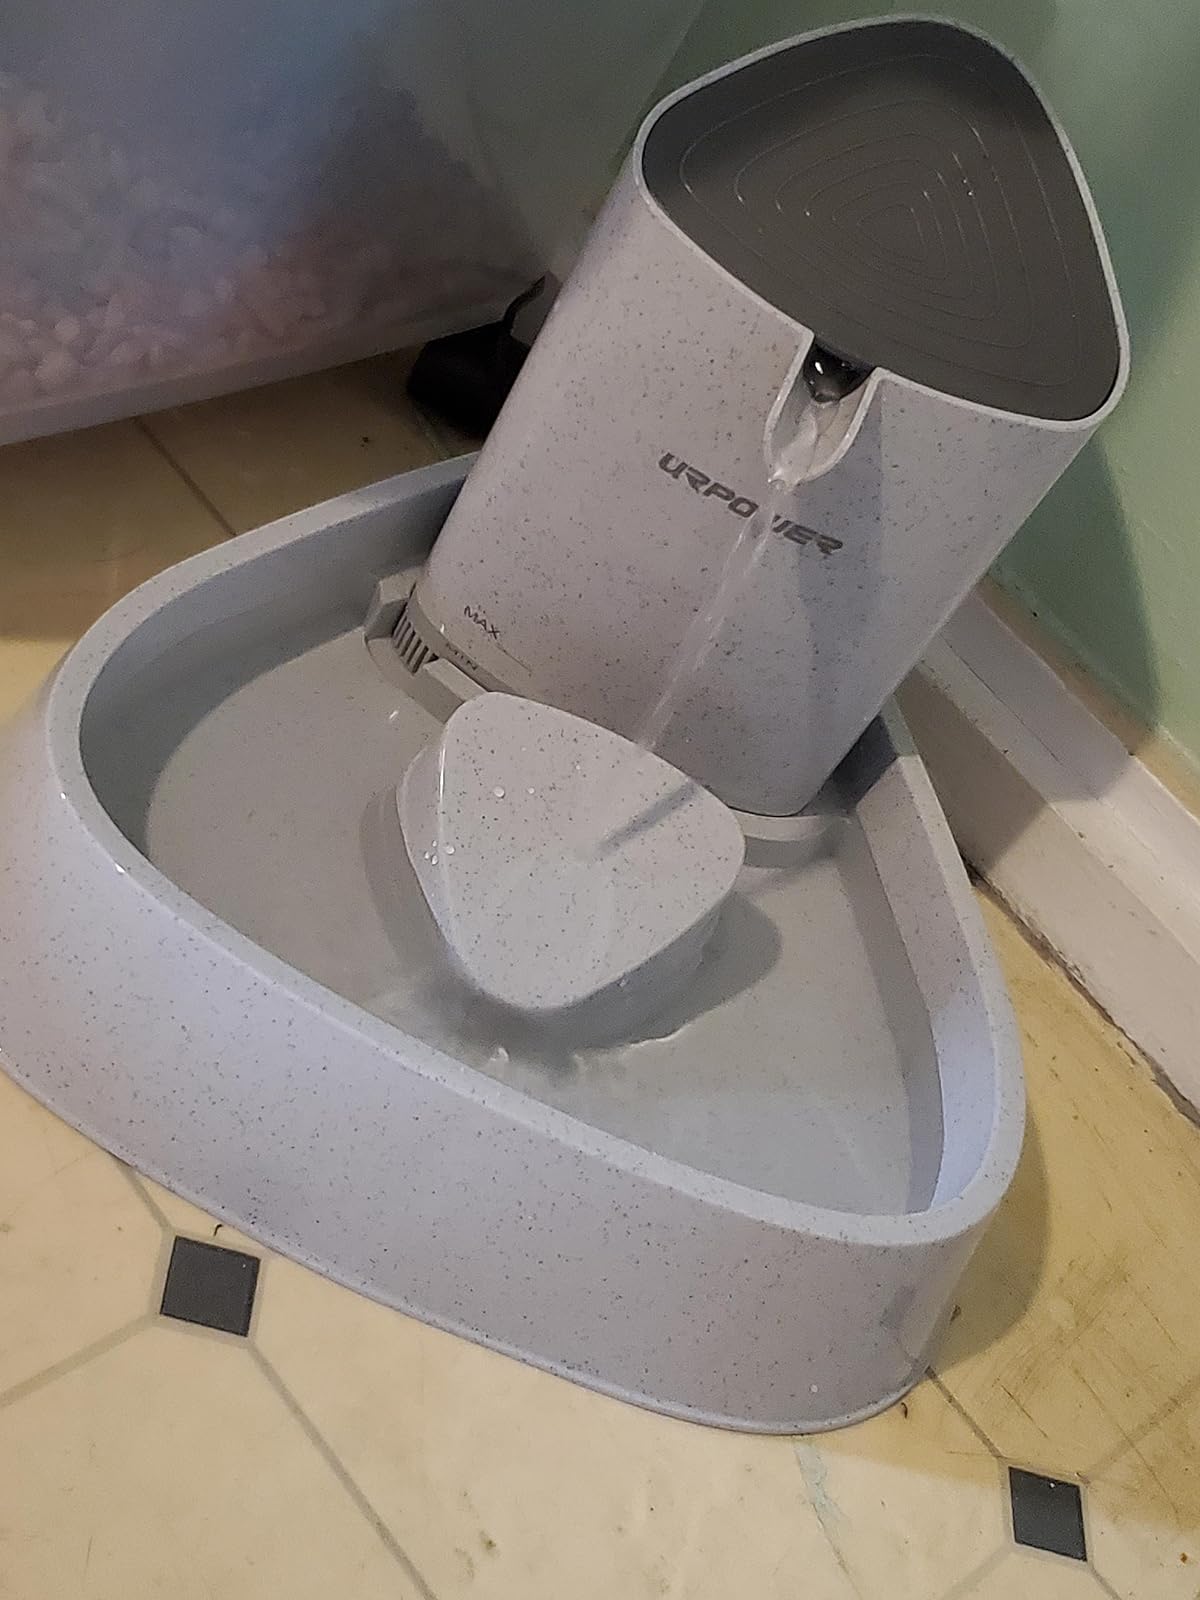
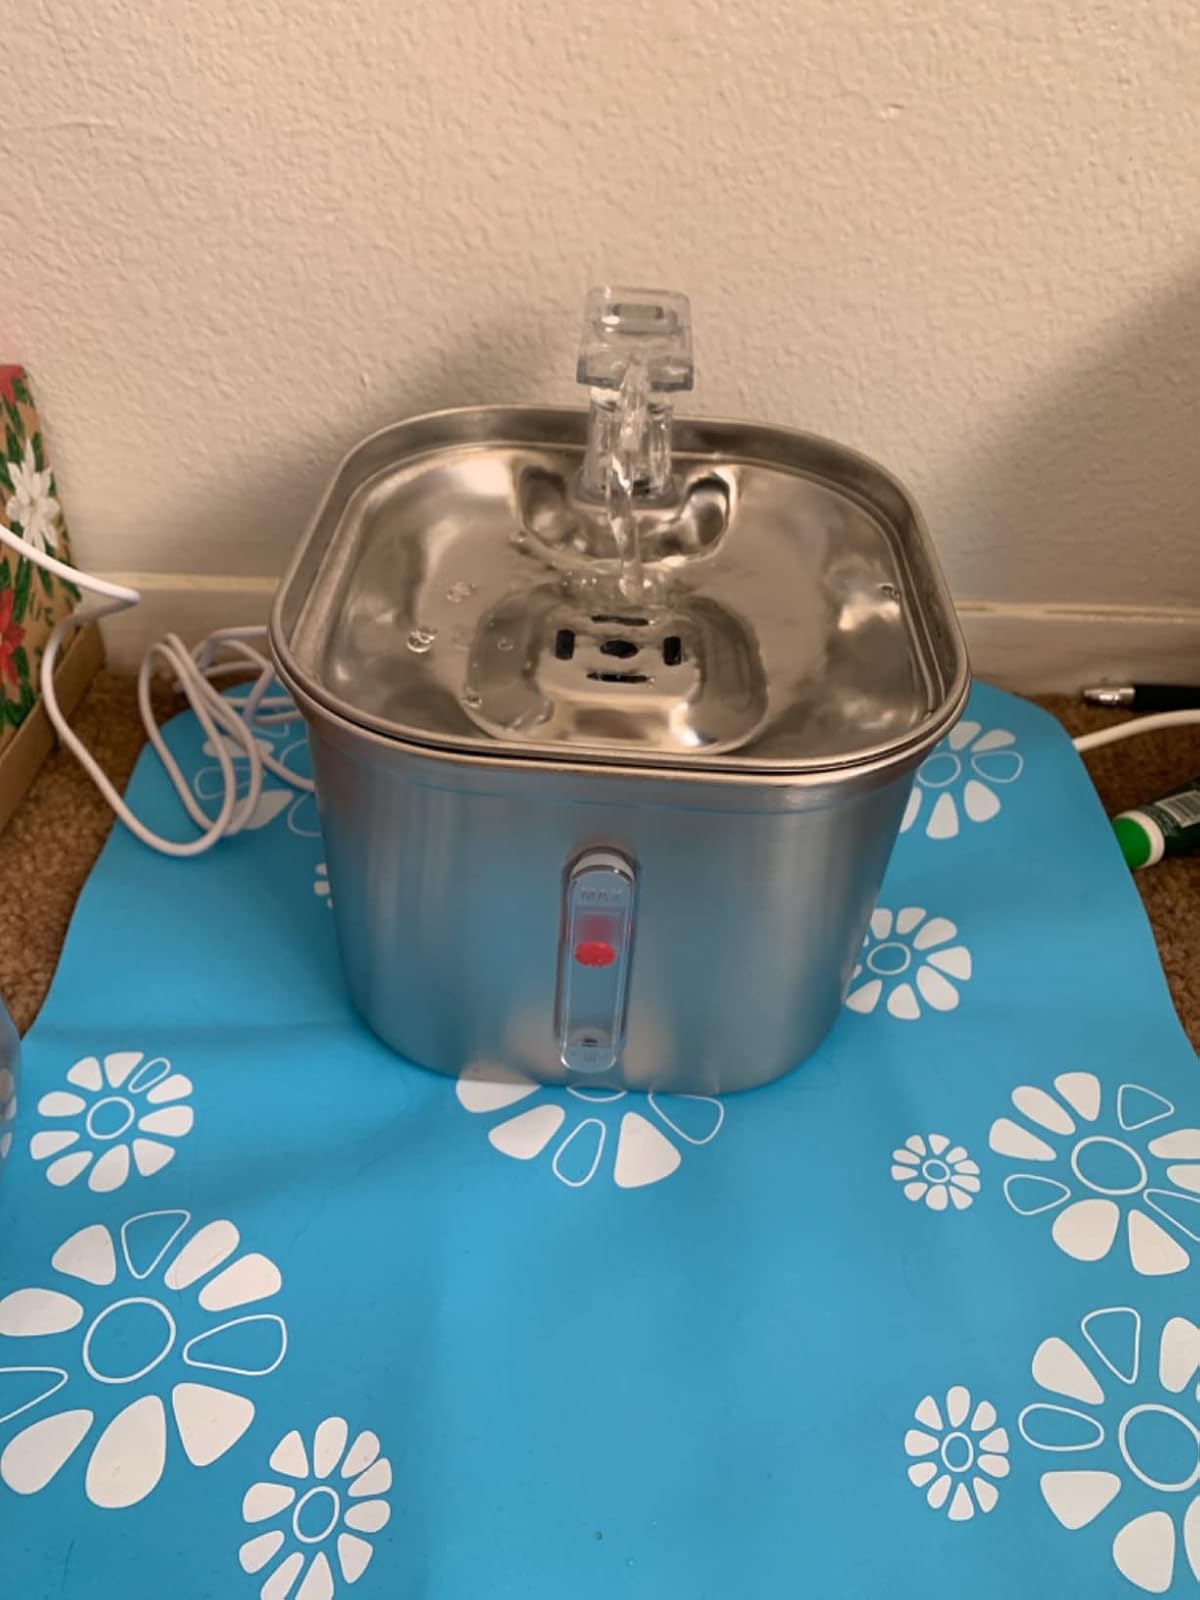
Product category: items_bowl
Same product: no